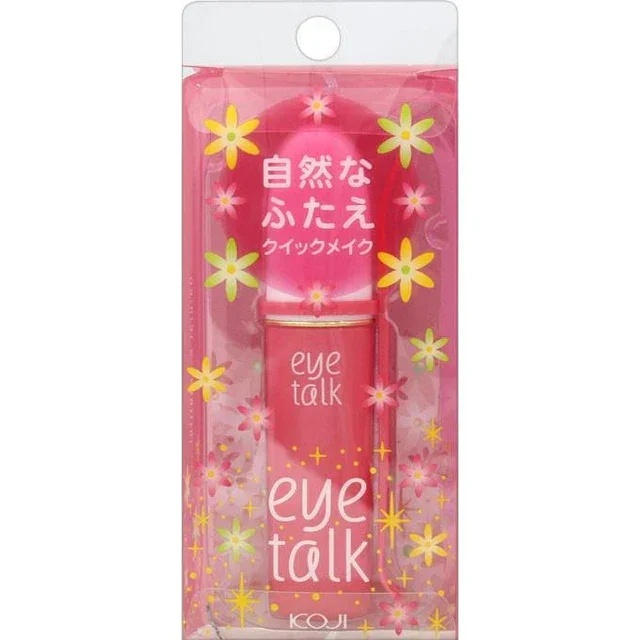
Koji - Eye Talk Double Eyelid Maker Glue Moist - 8ml
Koji Eye Talk – Double Eyelid Maker (Transparent Formula) Koji Eye Talk is a popular and beginner-friendly double eyelid maker that creates natural-looking and defined double eyelids with ease. Ideal for enhancing eye shape, it offers a soft and invisible finish that blends seamlessly into your skin. Features Creates Beautiful Double Eyelids Helps to define your eyelid crease for charming, naturally enhanced eyes. Gentle on Skin Contains moisturizing plant-derived ceramide , rosemary extract , and rosehip extract to treat and tighten the delicate eye area. Invisible Finish Dries clear, making it ideal for use with or without makeup. Great for Beginners Easy to apply and adjust, perfect for those new to double eyelid products. How to Use Cleanse and dry your eyelid before application. Use the included applicator fork to determine where you'd like your new crease. Apply a thin, even line of the product along your desired crease line. Wait 30 seconds until it becomes tacky. Use the applicator to gently push and hold the crease into place until set. Allow to dry completely before applying makeup. To remove: Gently peel off the dried film or use makeup remover. Product Details Net contents: 8ml Finish: Transparent Made in Japan
Brand: Koji
Category: Health & Beauty > Personal Care > Cosmetics > Cosmetic Tools > Makeup Tools > Double Eyelid Glue & Tape